Ulster Resistance

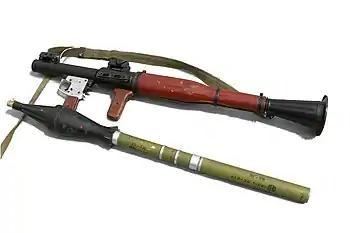
RPG-7 rocket launcher

Alan Wright told the "Irish Independent" his organisation, Ulster Clubs, only joined forces with UR because he was assured that the new organisation was serious about acquiring arms and "was given assurances that they were prepared to go to any lengths" to bring down the Anglo-Irish Agreement and destroy militant Republicanism. Wright asserted that UR would fight the British Army and RUC if the Anglo-Irish Agreement wasn't scrapped and could carry out armed incursions into the Republic of Ireland. Wright also spoke of the necessity of a relationship with the UDA as he believed they were "too big to ignore".